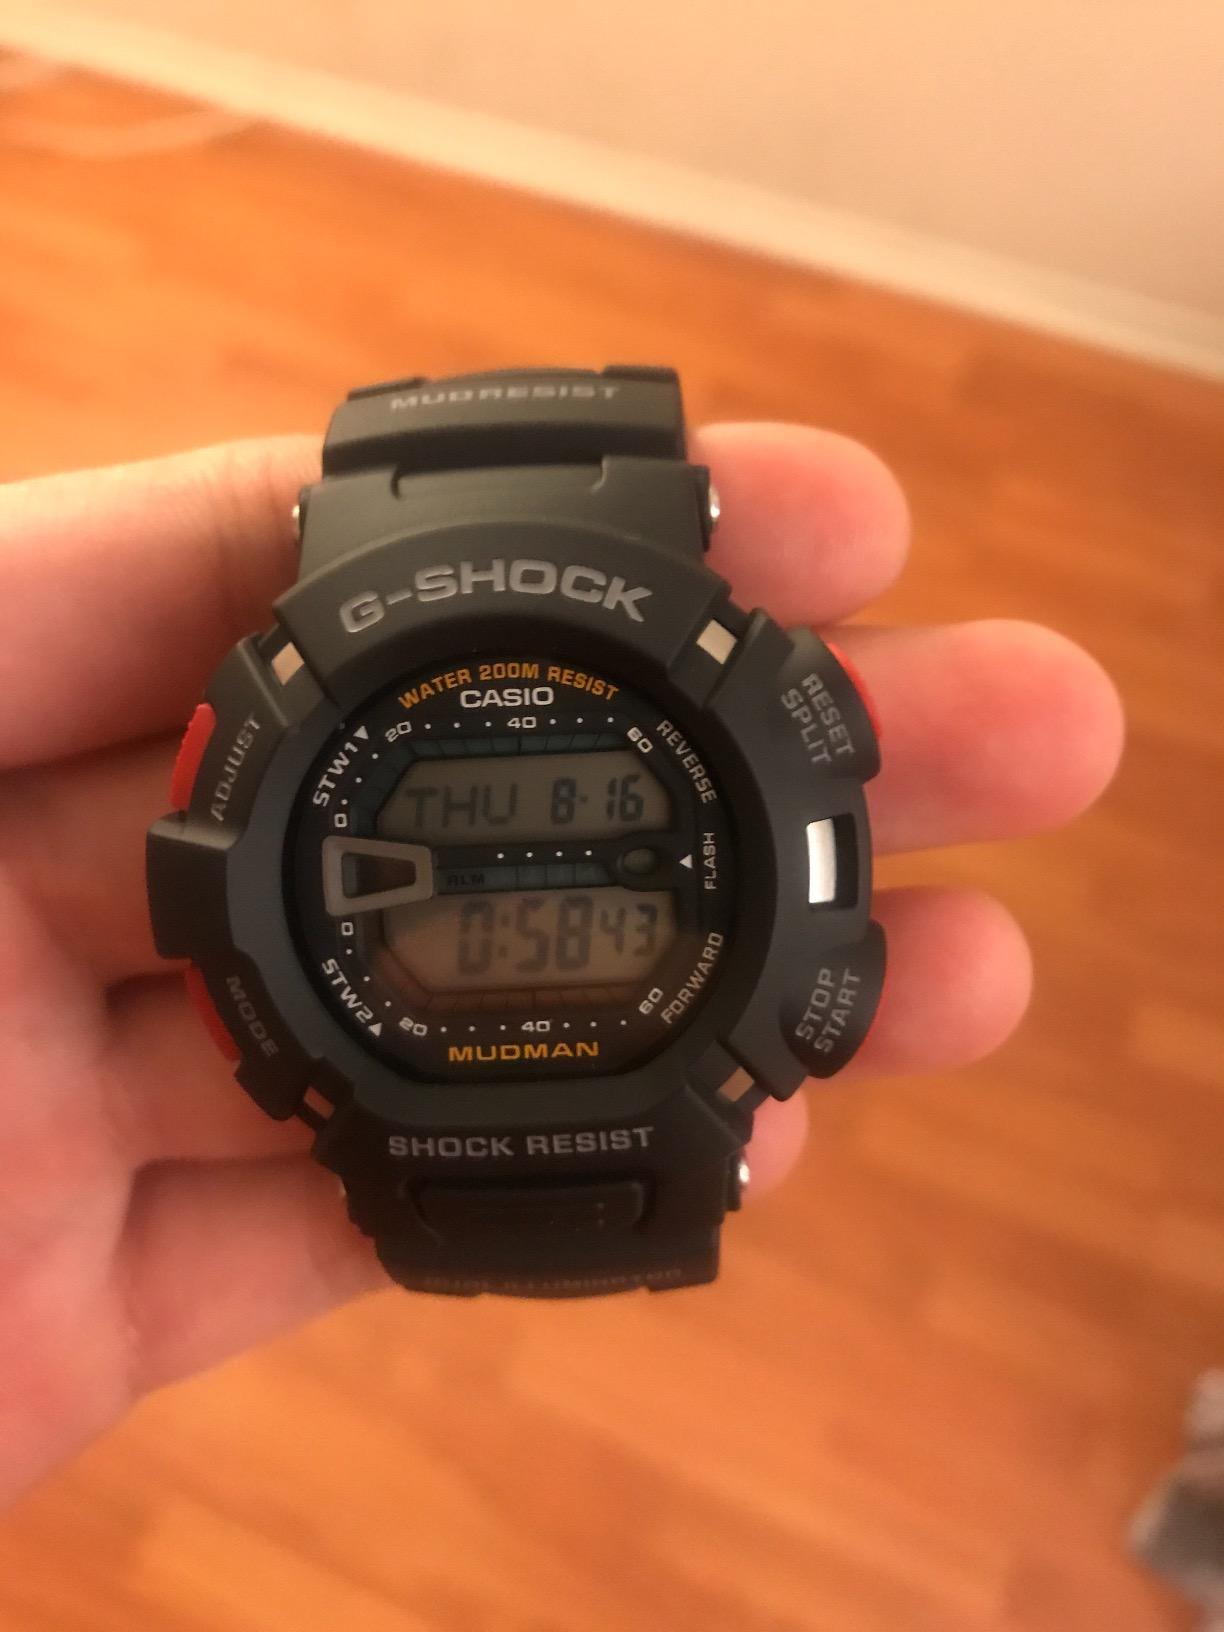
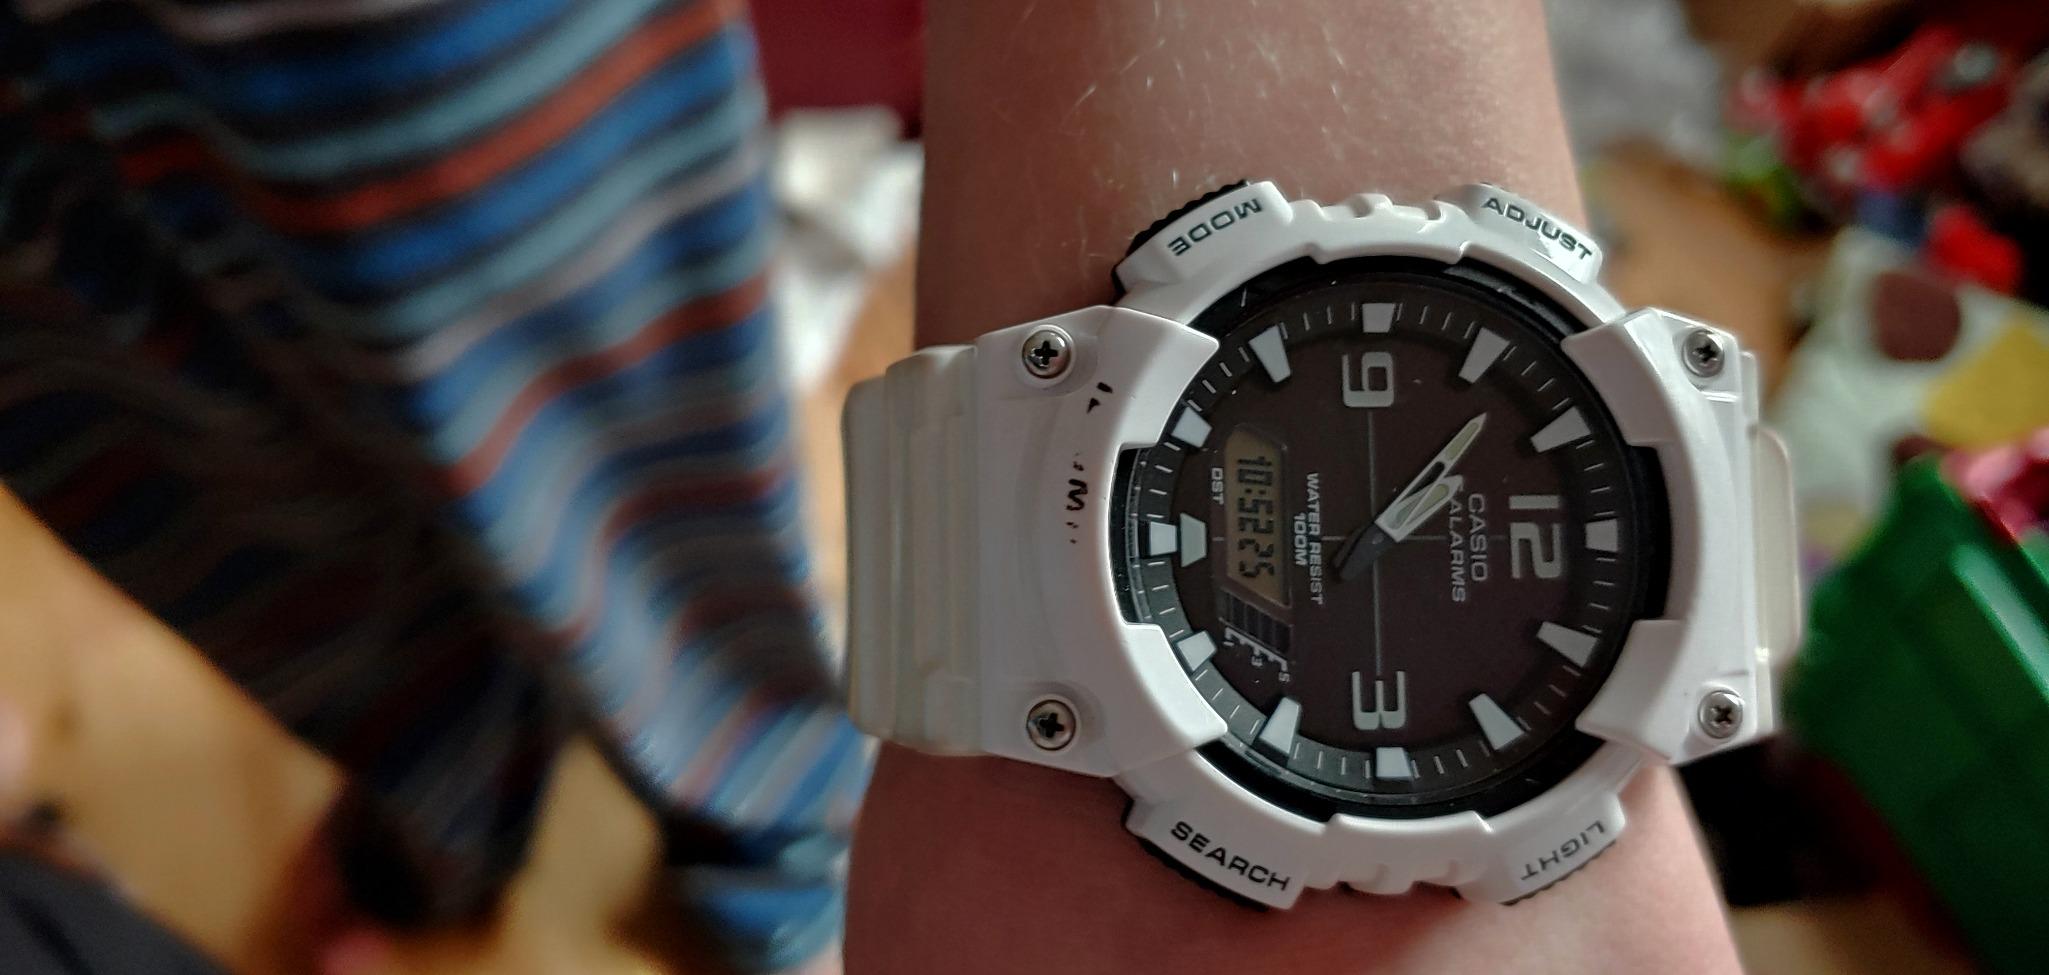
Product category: accessories_watch
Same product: no